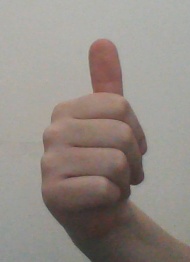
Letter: aleff